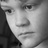
Emotion: sad